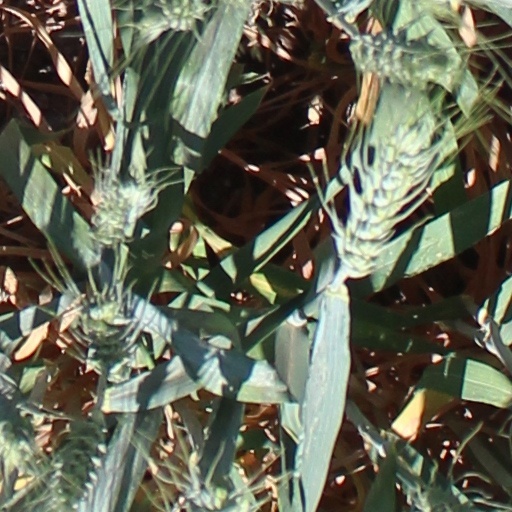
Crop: wheat